Assam

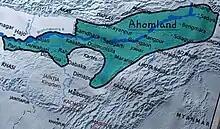
Proposed Ahomland Map

Assamese and Bodo are the official languages of the state, Meitei (Manipuri) is official in Hojai district and all the three districts of Barak Valley, while Bengali is official in the three districts of Barak Valley, where Sylheti is most commonly spoken.